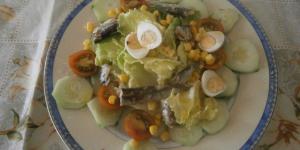
ensalada con pepinos y sardiillas